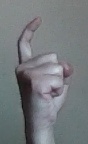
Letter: ra